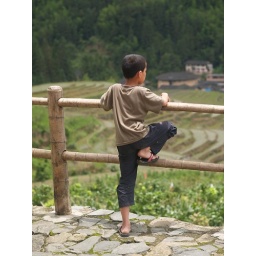
P6239169 Chinese boy at bamboo fence watching out over rice fields with Tulou in the background. June 2010, China